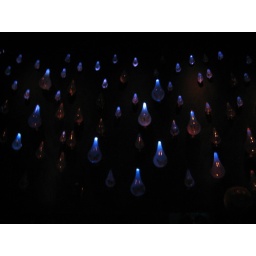
vials all over the bar wall of a club we went to. they had butterflies in them.